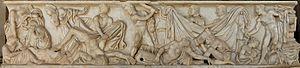
Scènes du mythe d'Oreste. Panneau de front d'un sarcophage romain, 160 ap. J.-C.
Sainte Marguerite et le dragon est un tableau du Titien illustrant la légende de Marguerite d'Antioche. Deux versions en sont authentifiées et une troisième est d'attribution discutée.